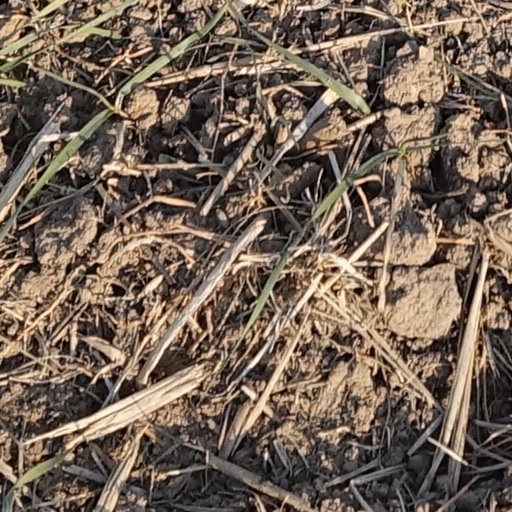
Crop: wheat